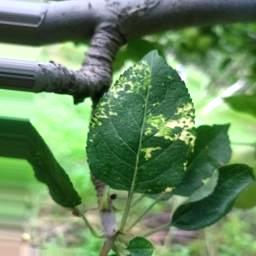
Label: Apple_Mosaic